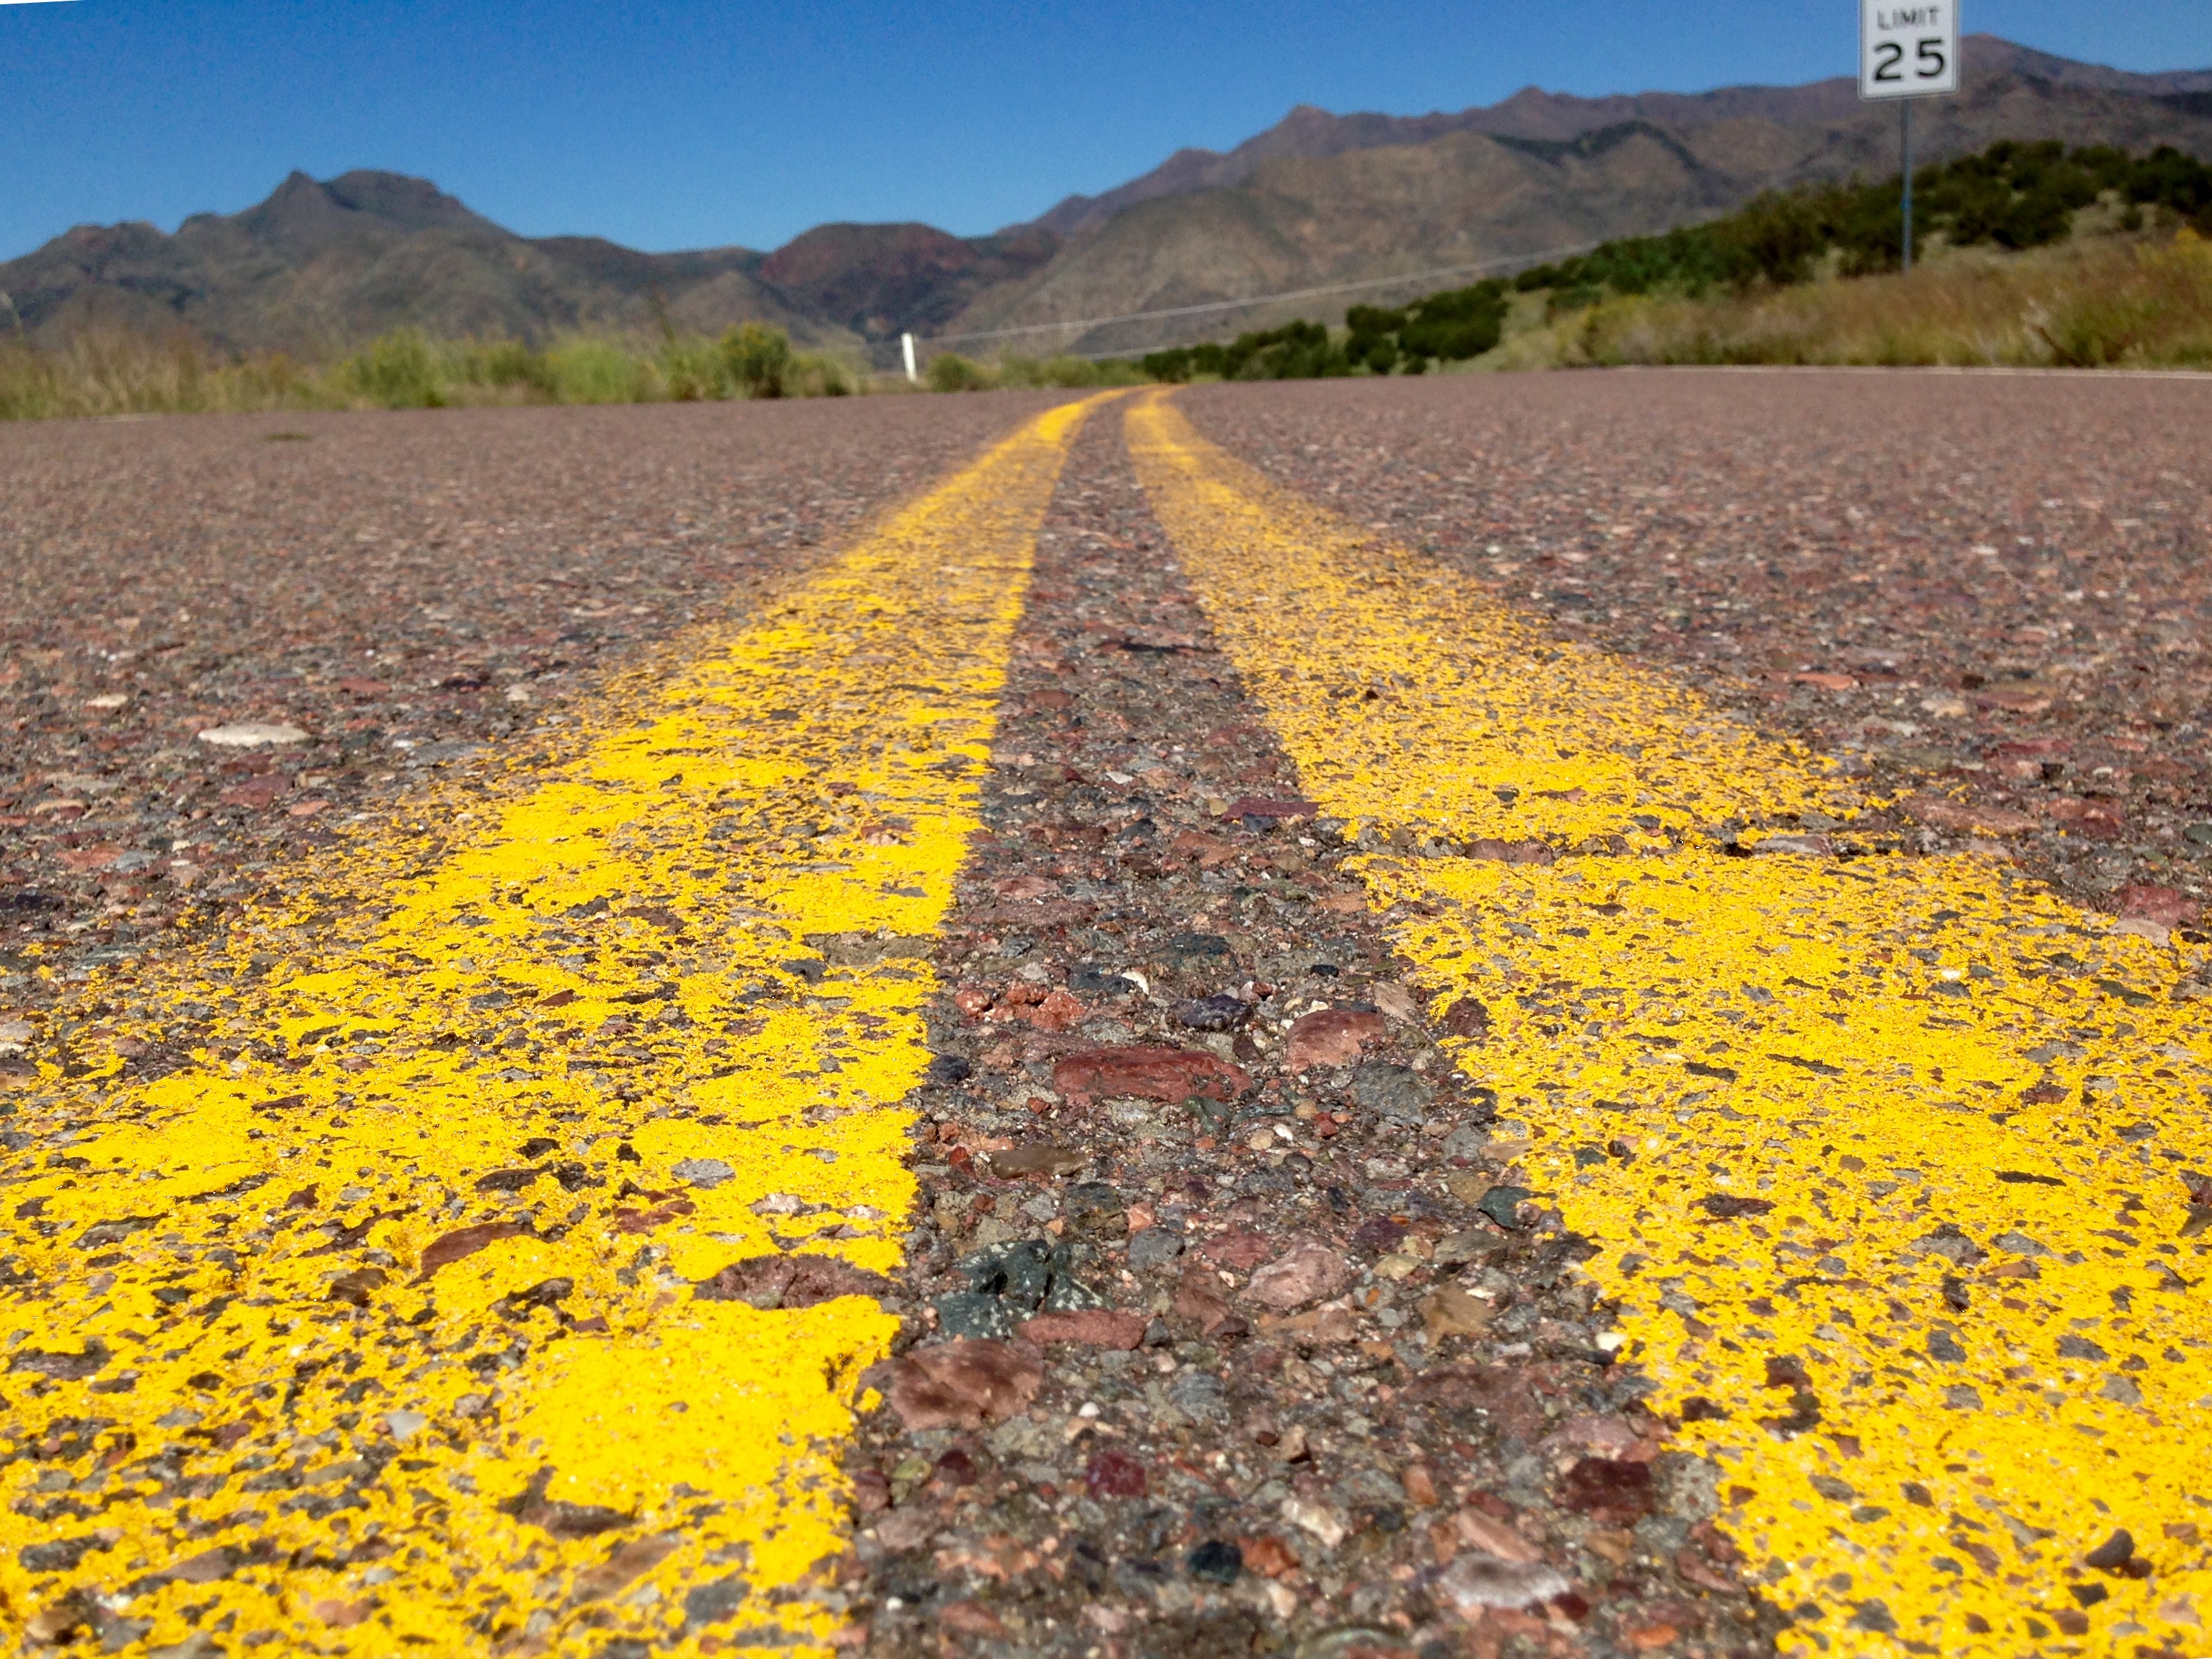
plant, track, road, field, flower, asphalt, autumn, soil, agriculture, plain, plateau, bellyonroad, rural area, flowering plant, road surface, land plant